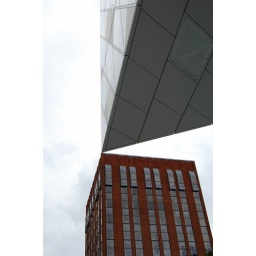
The corner of the RBS building kisses another building over the road at the right angle.